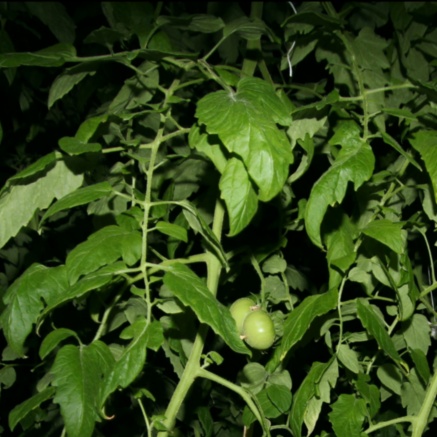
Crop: tomato